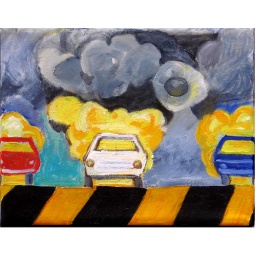
car bombs in red,white,and blue